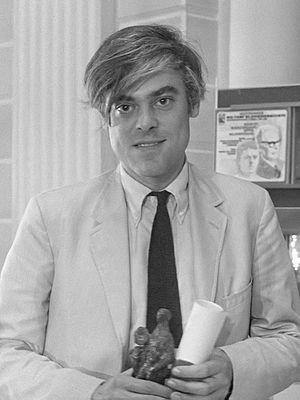
Franciscus Jozef “Frans” Brüggen, né le 30 octobre 1934, et mort le 13 août 2014 à Amsterdam, est un chef d'orchestre et flûtiste néerlandais.